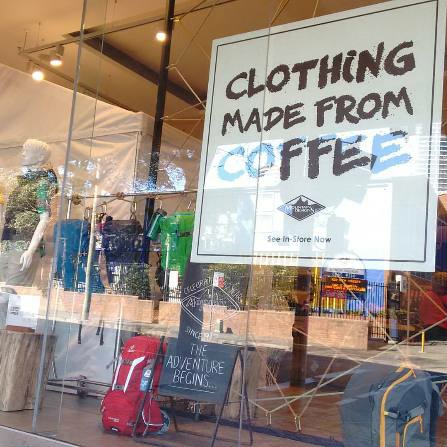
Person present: No